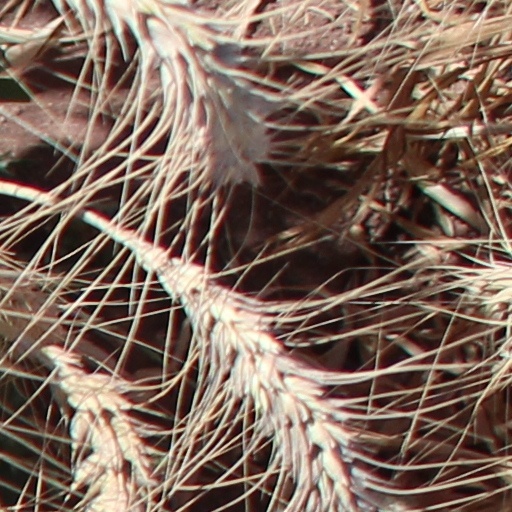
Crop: wheat